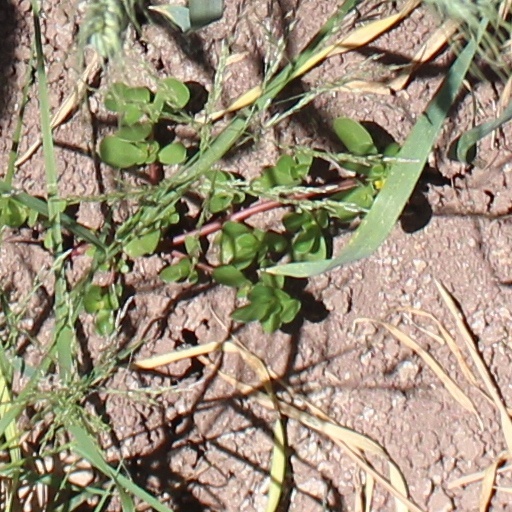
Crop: wheat